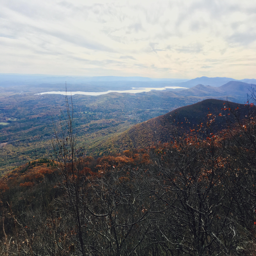
seasonal progression as you move up